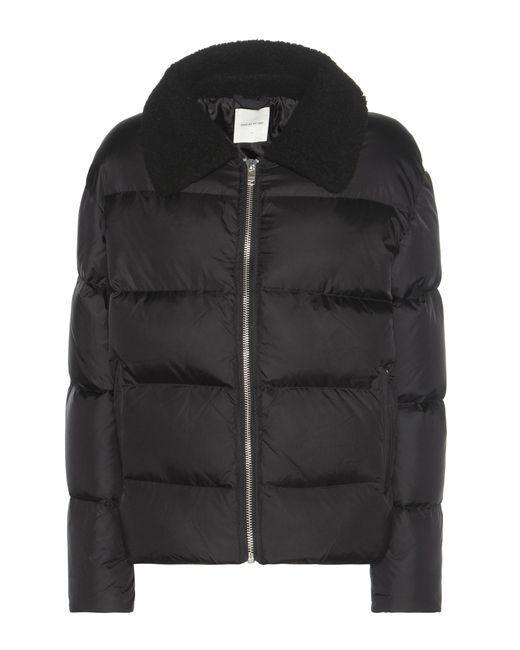
Schwarze Winter-Langarmjacke, wasserdichte Jacke mit silbernem Reißverschluss für Herren